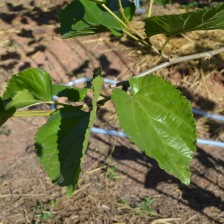
Variety: ChiangMaiBuriram60